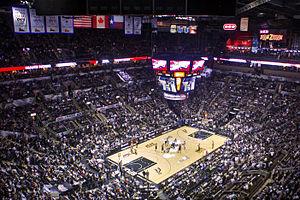
Le tableau suivant est un bilan saison par saison des Spurs de San Antonio avec les performances réalisées par la franchise depuis sa création en 1967, avec les saisons passées en ABA jusqu'en 1976. La franchise réalise son entrée en NBA à partir de la saison 1976-1977 en tant que Spurs de San Antonio.